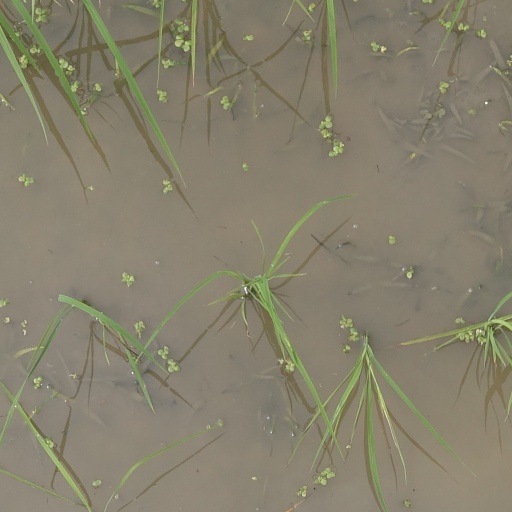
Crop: rice